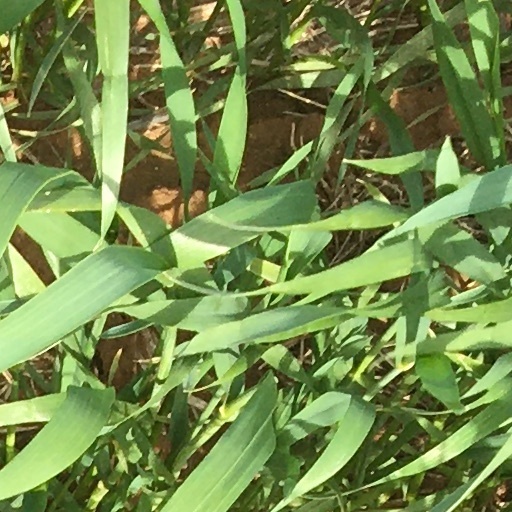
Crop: wheat